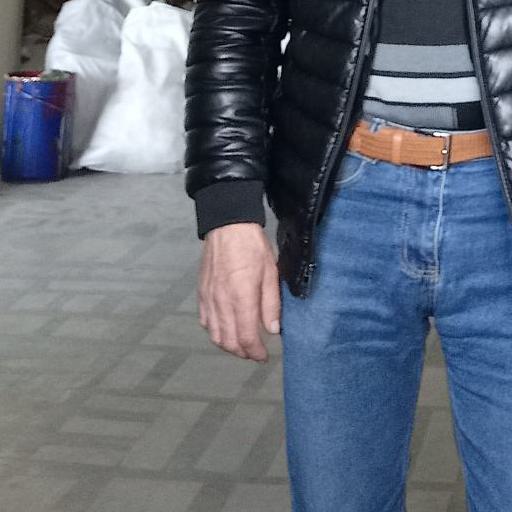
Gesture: no_gesture